History of Christchurch

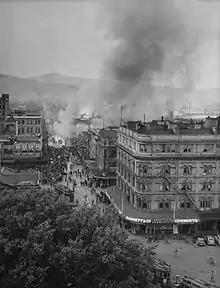
The Ballantynes Fire as viewed from the tower of Christ Church Cathedral

For these early Māori, the area of Christchurch was an important foraging ground and a seasonal settlement. The nearby major Ngāi Tahu pā at Kaiapoi was dependent on food gathered from the surrounding area, and the marshland rivers of Christchurch (the Avon River / Ōtākaro, Ōpāwaho / Heathcote River and the Styx River) were one of the richest eel-fisheries in the country, with semi-permanent eel weirs dotted along them. The cabbage trees that grew abundantly in the marshes were used to make sugar.